Rupert Read

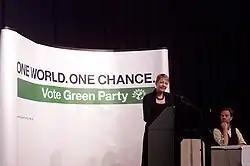
Caroline Lucas giving a keynote speech, with Rupert Read looking on, at the autumn conference of the Green Party of England and Wales, Hove, 2006

Read was one of 13 Green Party councillors in Norwich, where he was first elected in 2004 to represent Wensum ward and re-elected in 2007 with 49% of the vote. He sat on the Joint Highways Committee of the city and county councils, and was spokesperson on Transport for the Green Party city councillors. Read stepped down from local politics in 2011 and Wensum was retained by the Green Party.